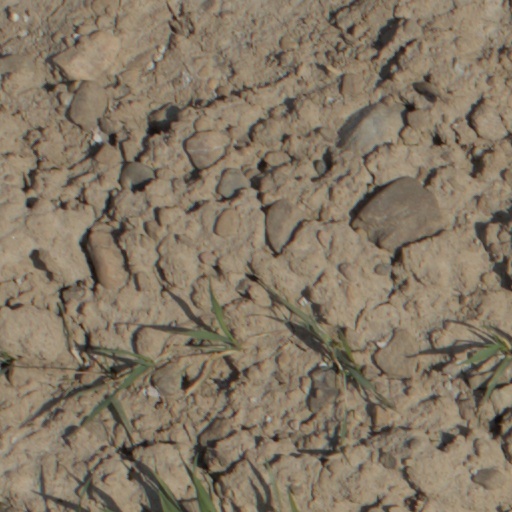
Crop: wheat